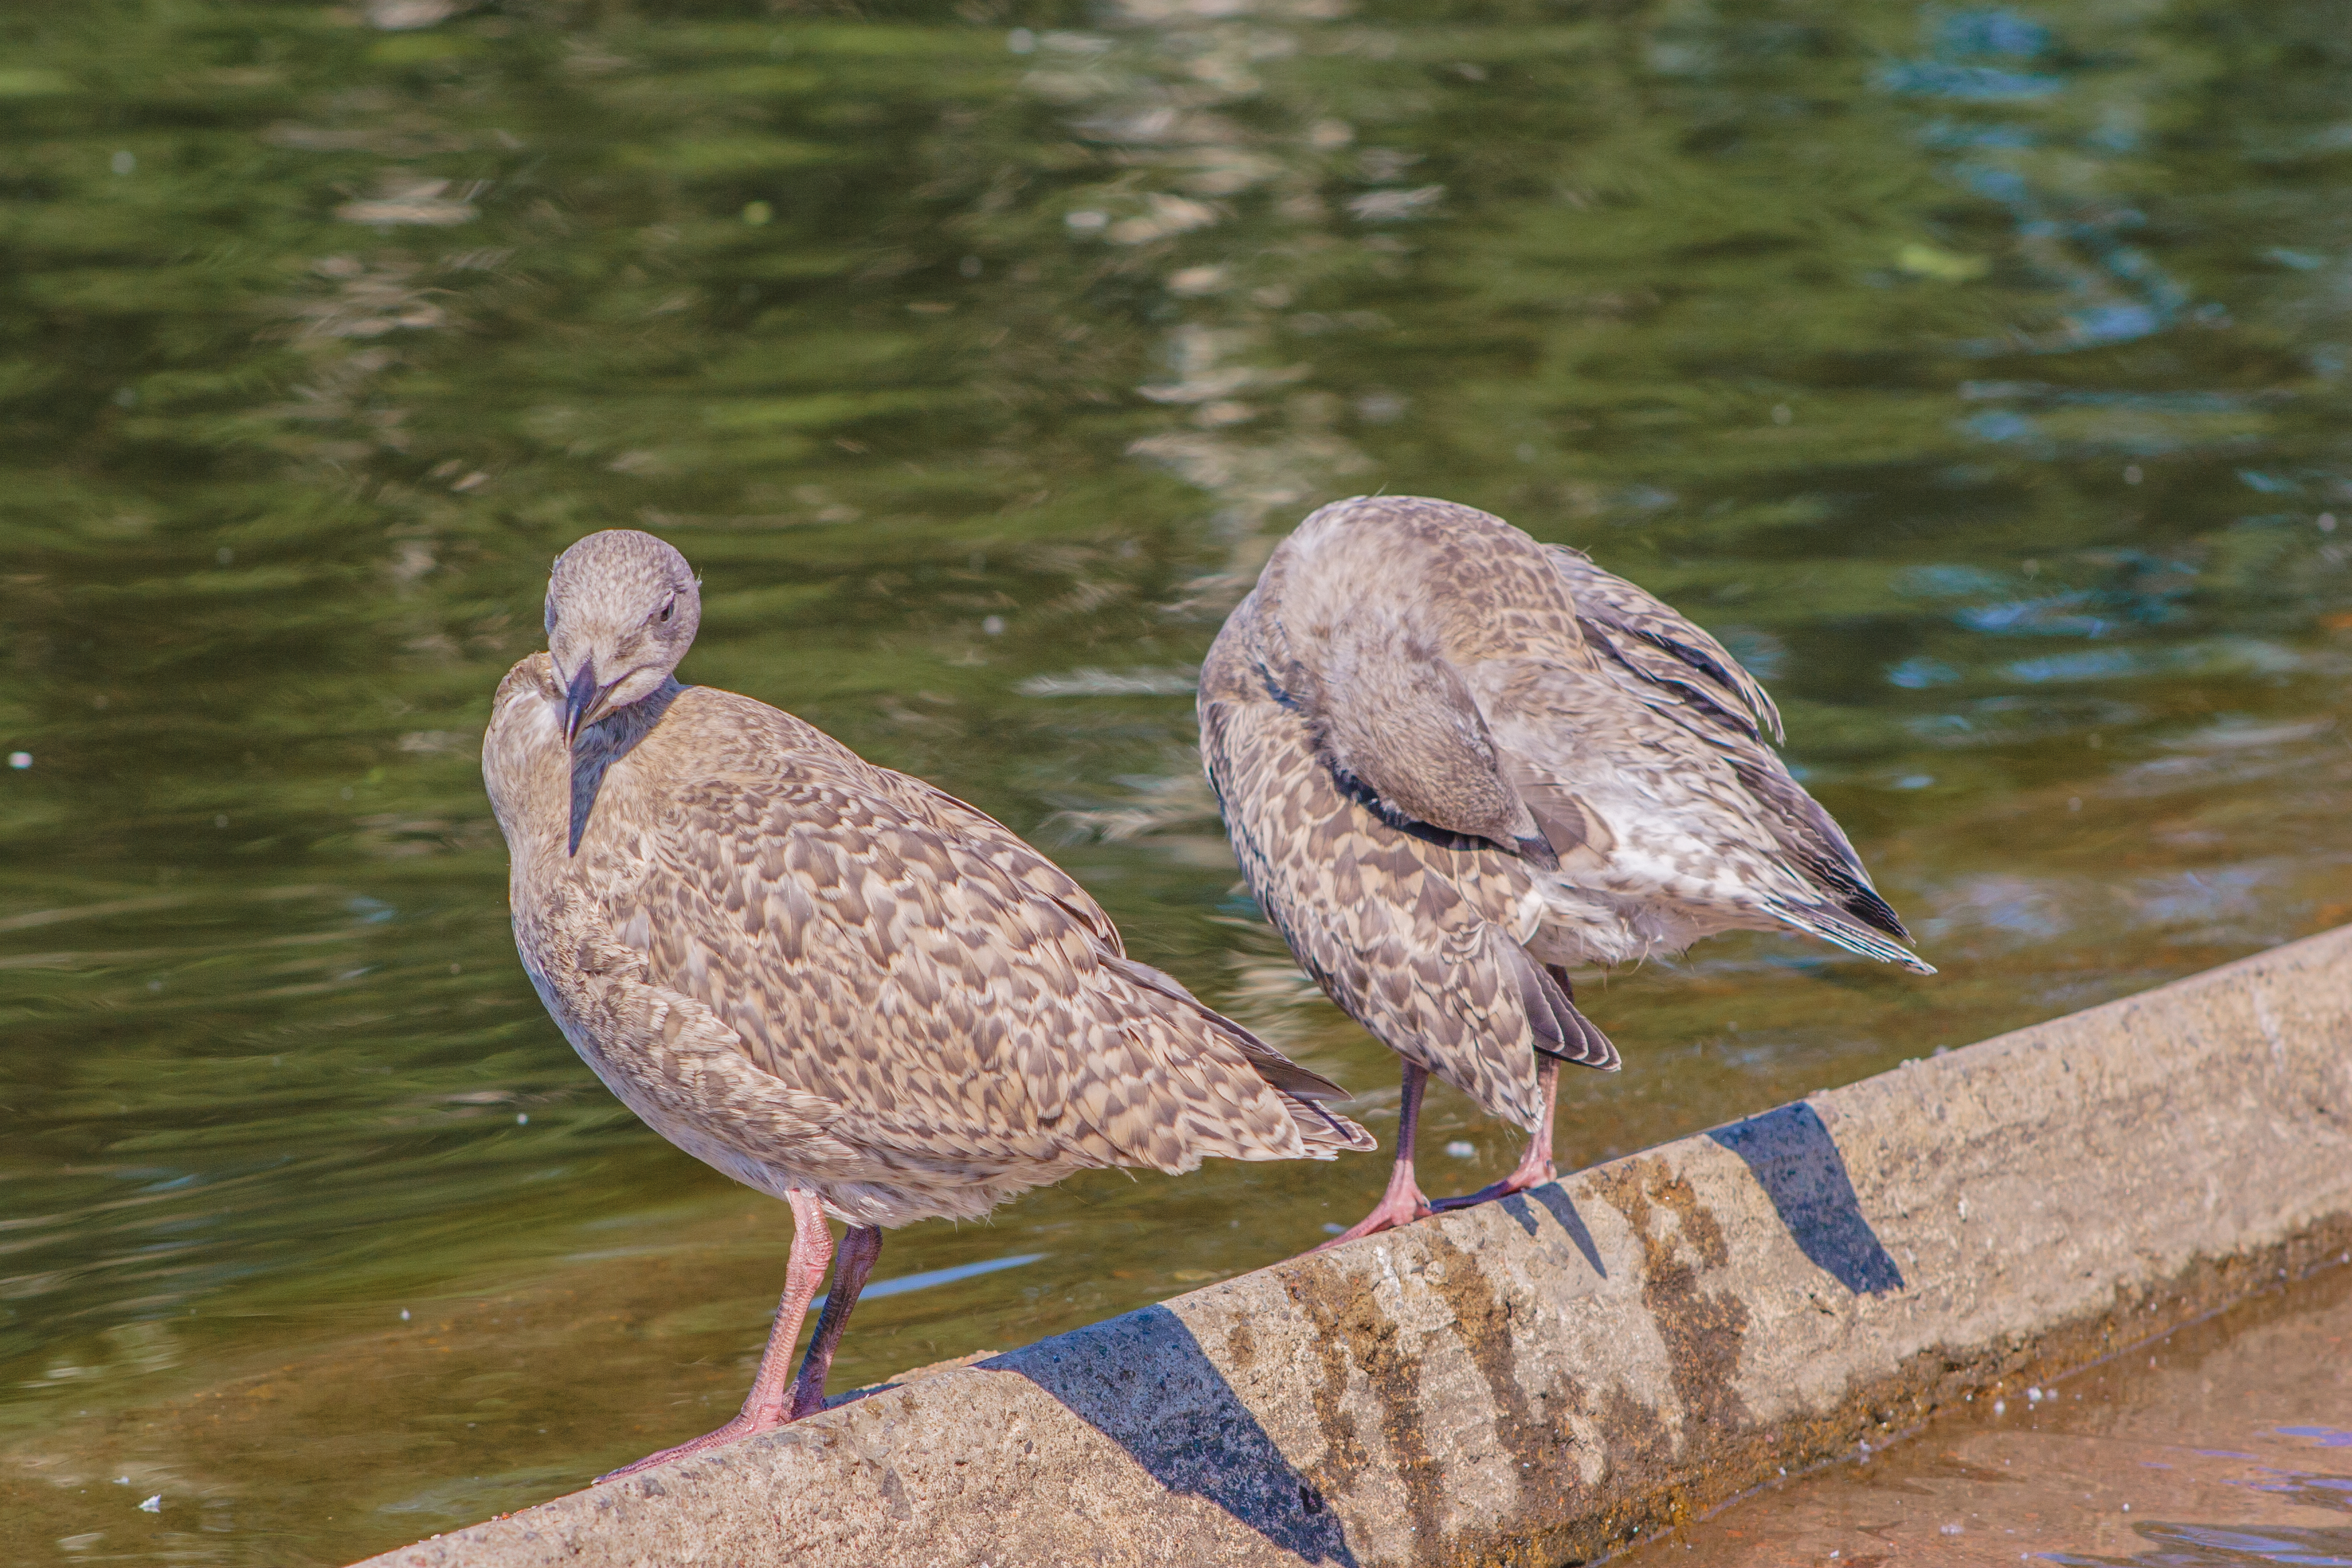
birds, bird, vertebrate, beak, shorebird, seabird, charadriiformes, water bird, adaptation, wildlife, gull